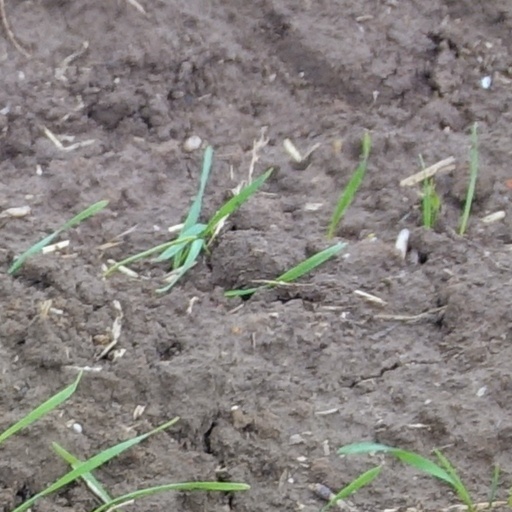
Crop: wheat